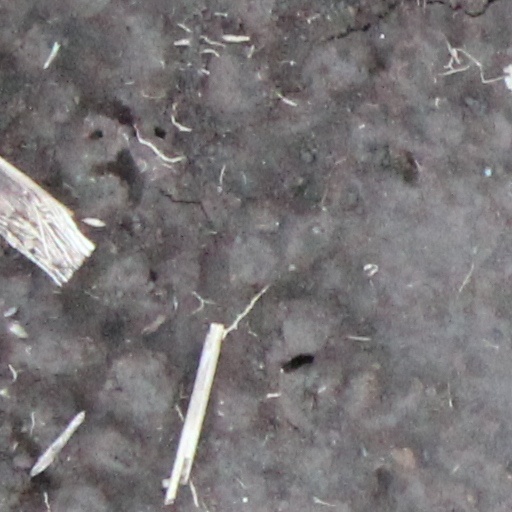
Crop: wheat